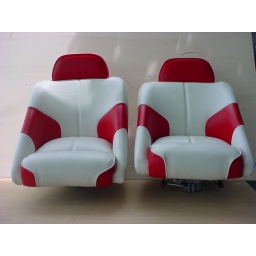
This is a set of two-tone boat seats in marine vinyl.